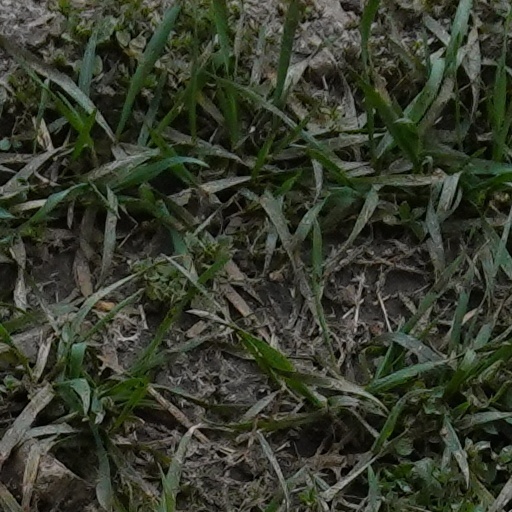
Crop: wheat